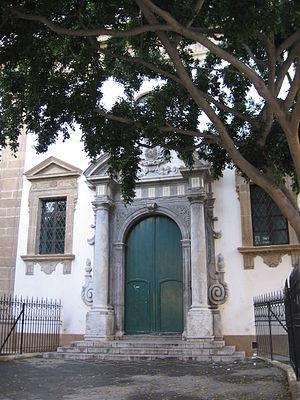
L’église du Gesù est la plus importante église baroque de Palerme, en Sicile. Construite au début du XVIIᵉ siècle, comme église de la maison professe des jésuites, elle fait partie du patrimoine artistique de la Sicile depuis 1892. Elle a été rénovée en 2009.